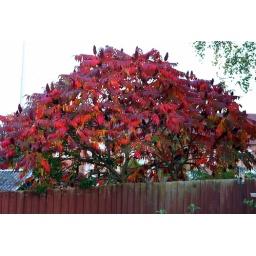
beautiful red tree in my back garden